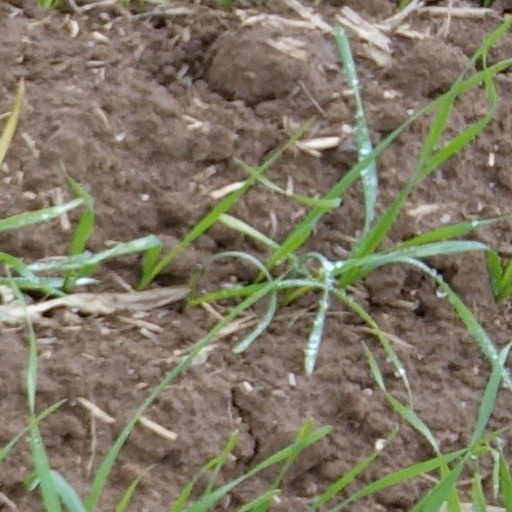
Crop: wheat